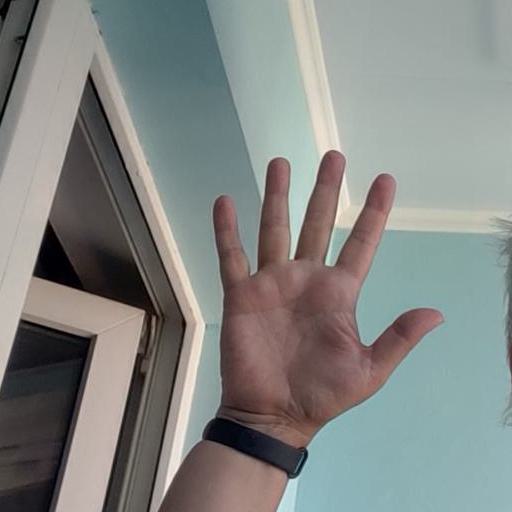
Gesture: palm